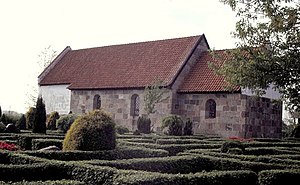
Helstrup Kirke
Helstrup Kirke set fra sydøst
Helstrup Kirke, set fra sydøst; randers Kommune, Denmark;
Helstrup Kirke ligger i Helstrup Sogn i det tidligere Middelsom Herred, Viborg Amt, nu Randers Kommune. Kor og skib er opført i romansk tid af granitkvadre over skråkantsokkel. Norddøren er stadig i brug med rundstavkantede karmsten og retkantet overligger. Syddøren er forsvundet ved omsætning af murværket. Enkelte romanske vinduer ses i murværket. Mod vest er tilføjet et tårn i sengotisk tid, overdelen blev nedrevet i 1700-tallet. Våbenhuset er fra 1873-75, da en større omsætning af murværket blev foretaget.